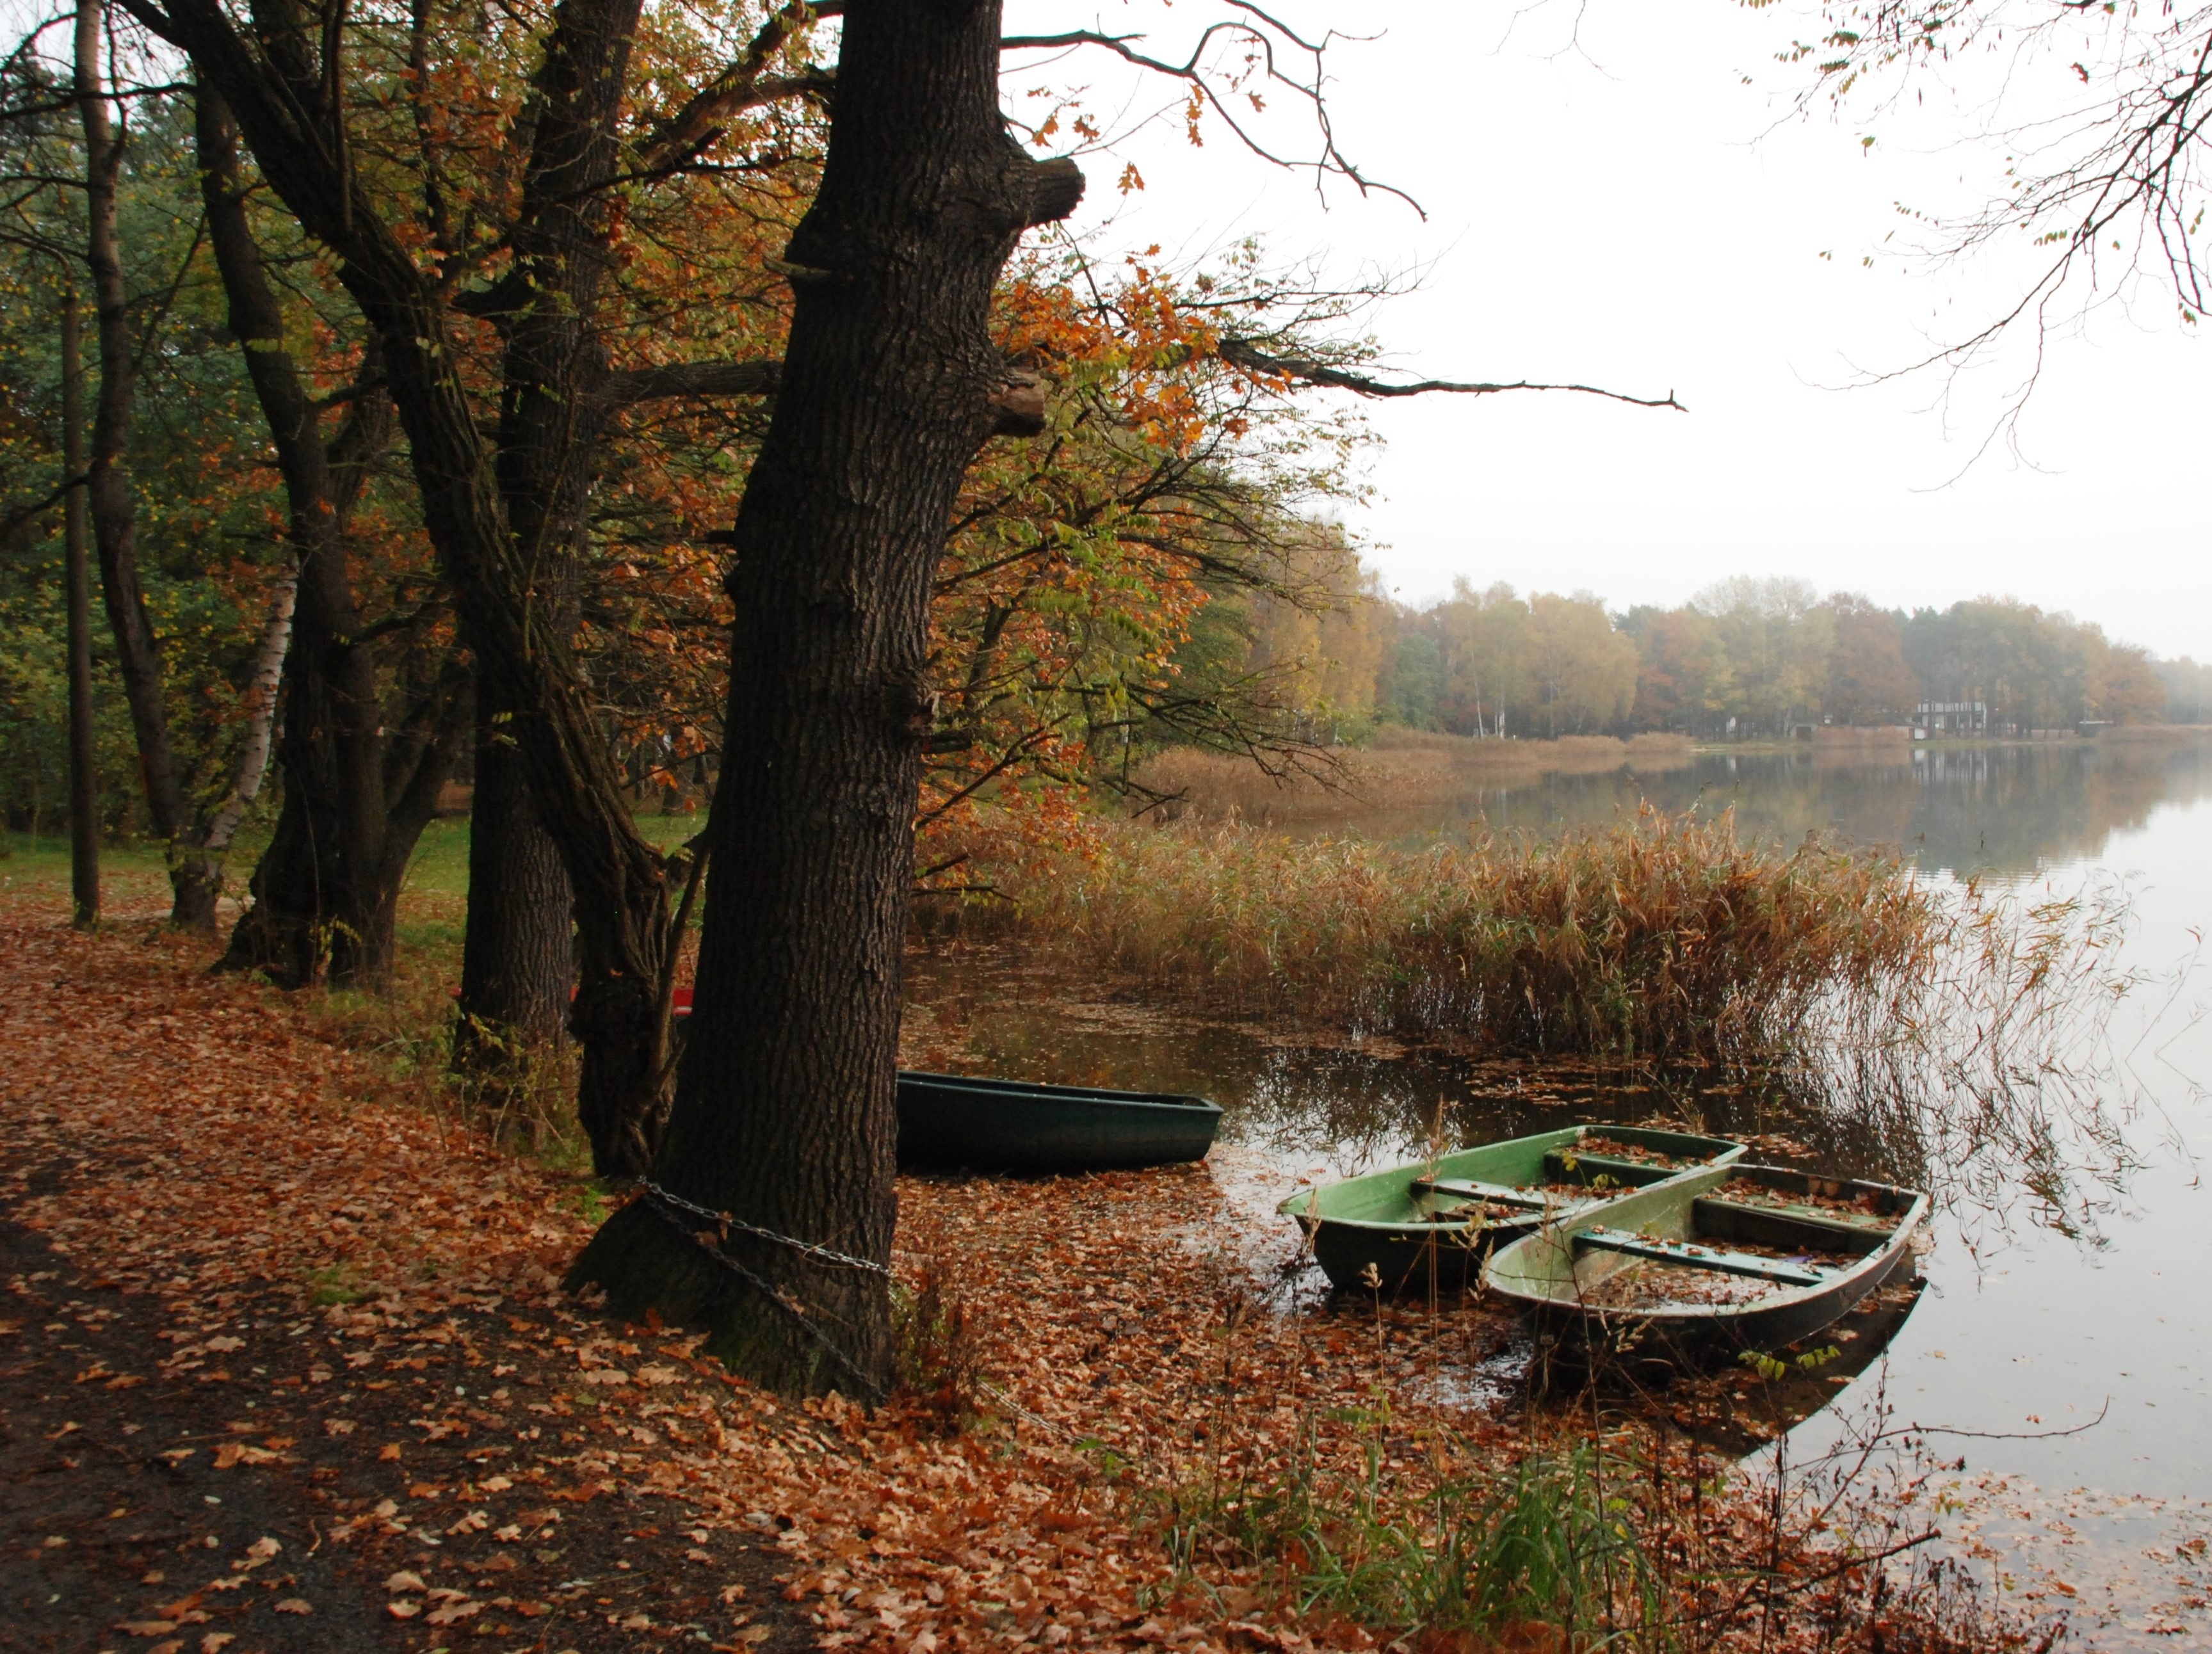
landscape, tree, water, nature, forest, wilderness, fog, mist, boat, morning, leaf, lake, river, pond, autumn, season, waterway, wetland, woodland, habitat, ecosystem, rural area, natural environment, atmospheric phenomenon, woody plant